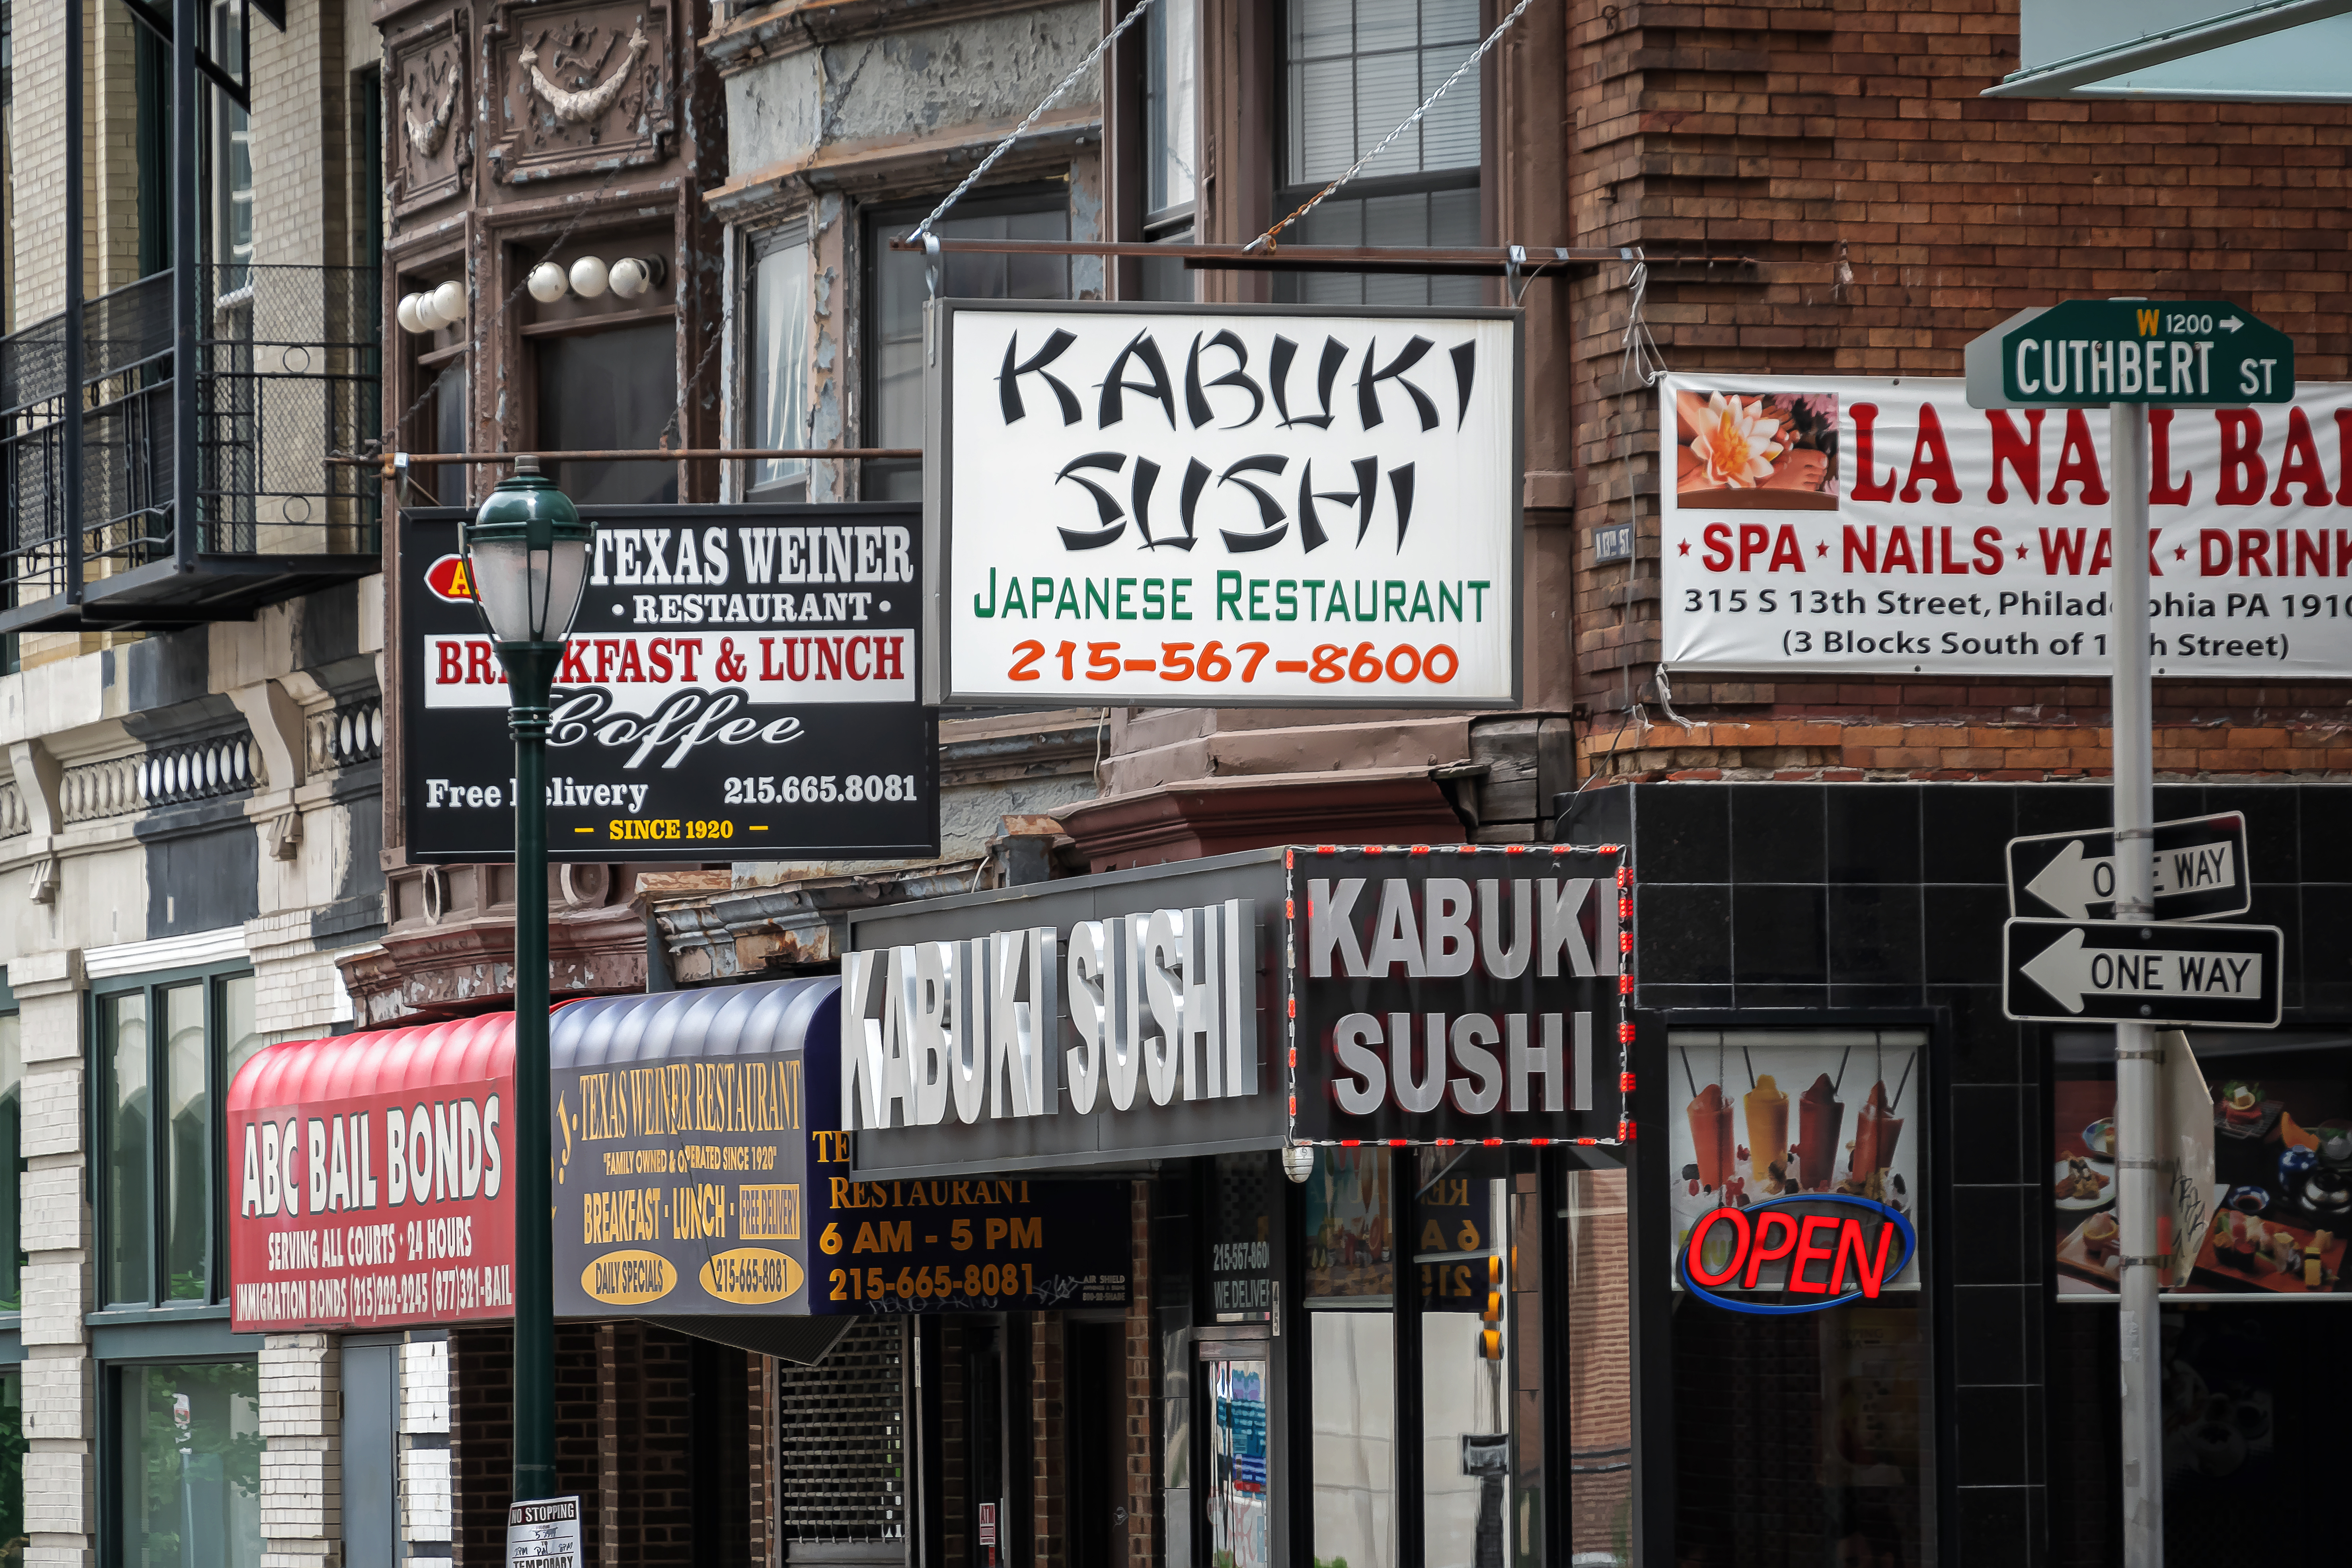
geotagged, pennsylvania, philadelphia, united states, usa, ABC BAIL BONDS, america, architecture, buildings, business, city, cityscape, Commonwealth of Pennsylvania, Cuthbert Street, day trip, destination, downtown, Downtown Philadelphia, Kabuki Sushi, landmark, Philadelphia County, Philadelphia PA, Philadelphia Pennsylvania, philly, Philly PA, PHL, restaurant, signage, signs, sony, SONY a6500, SONY Alpha 6500, sony mirrorless, street, street photography, street scene, TEXAS WEINER RESTAURANT, tourist, tourist attraction, tourist destination, travel, Travel Philadelphia, travel photography, urban area, neighbourhood, building, advertising, font, facade, street sign, sign, window, road